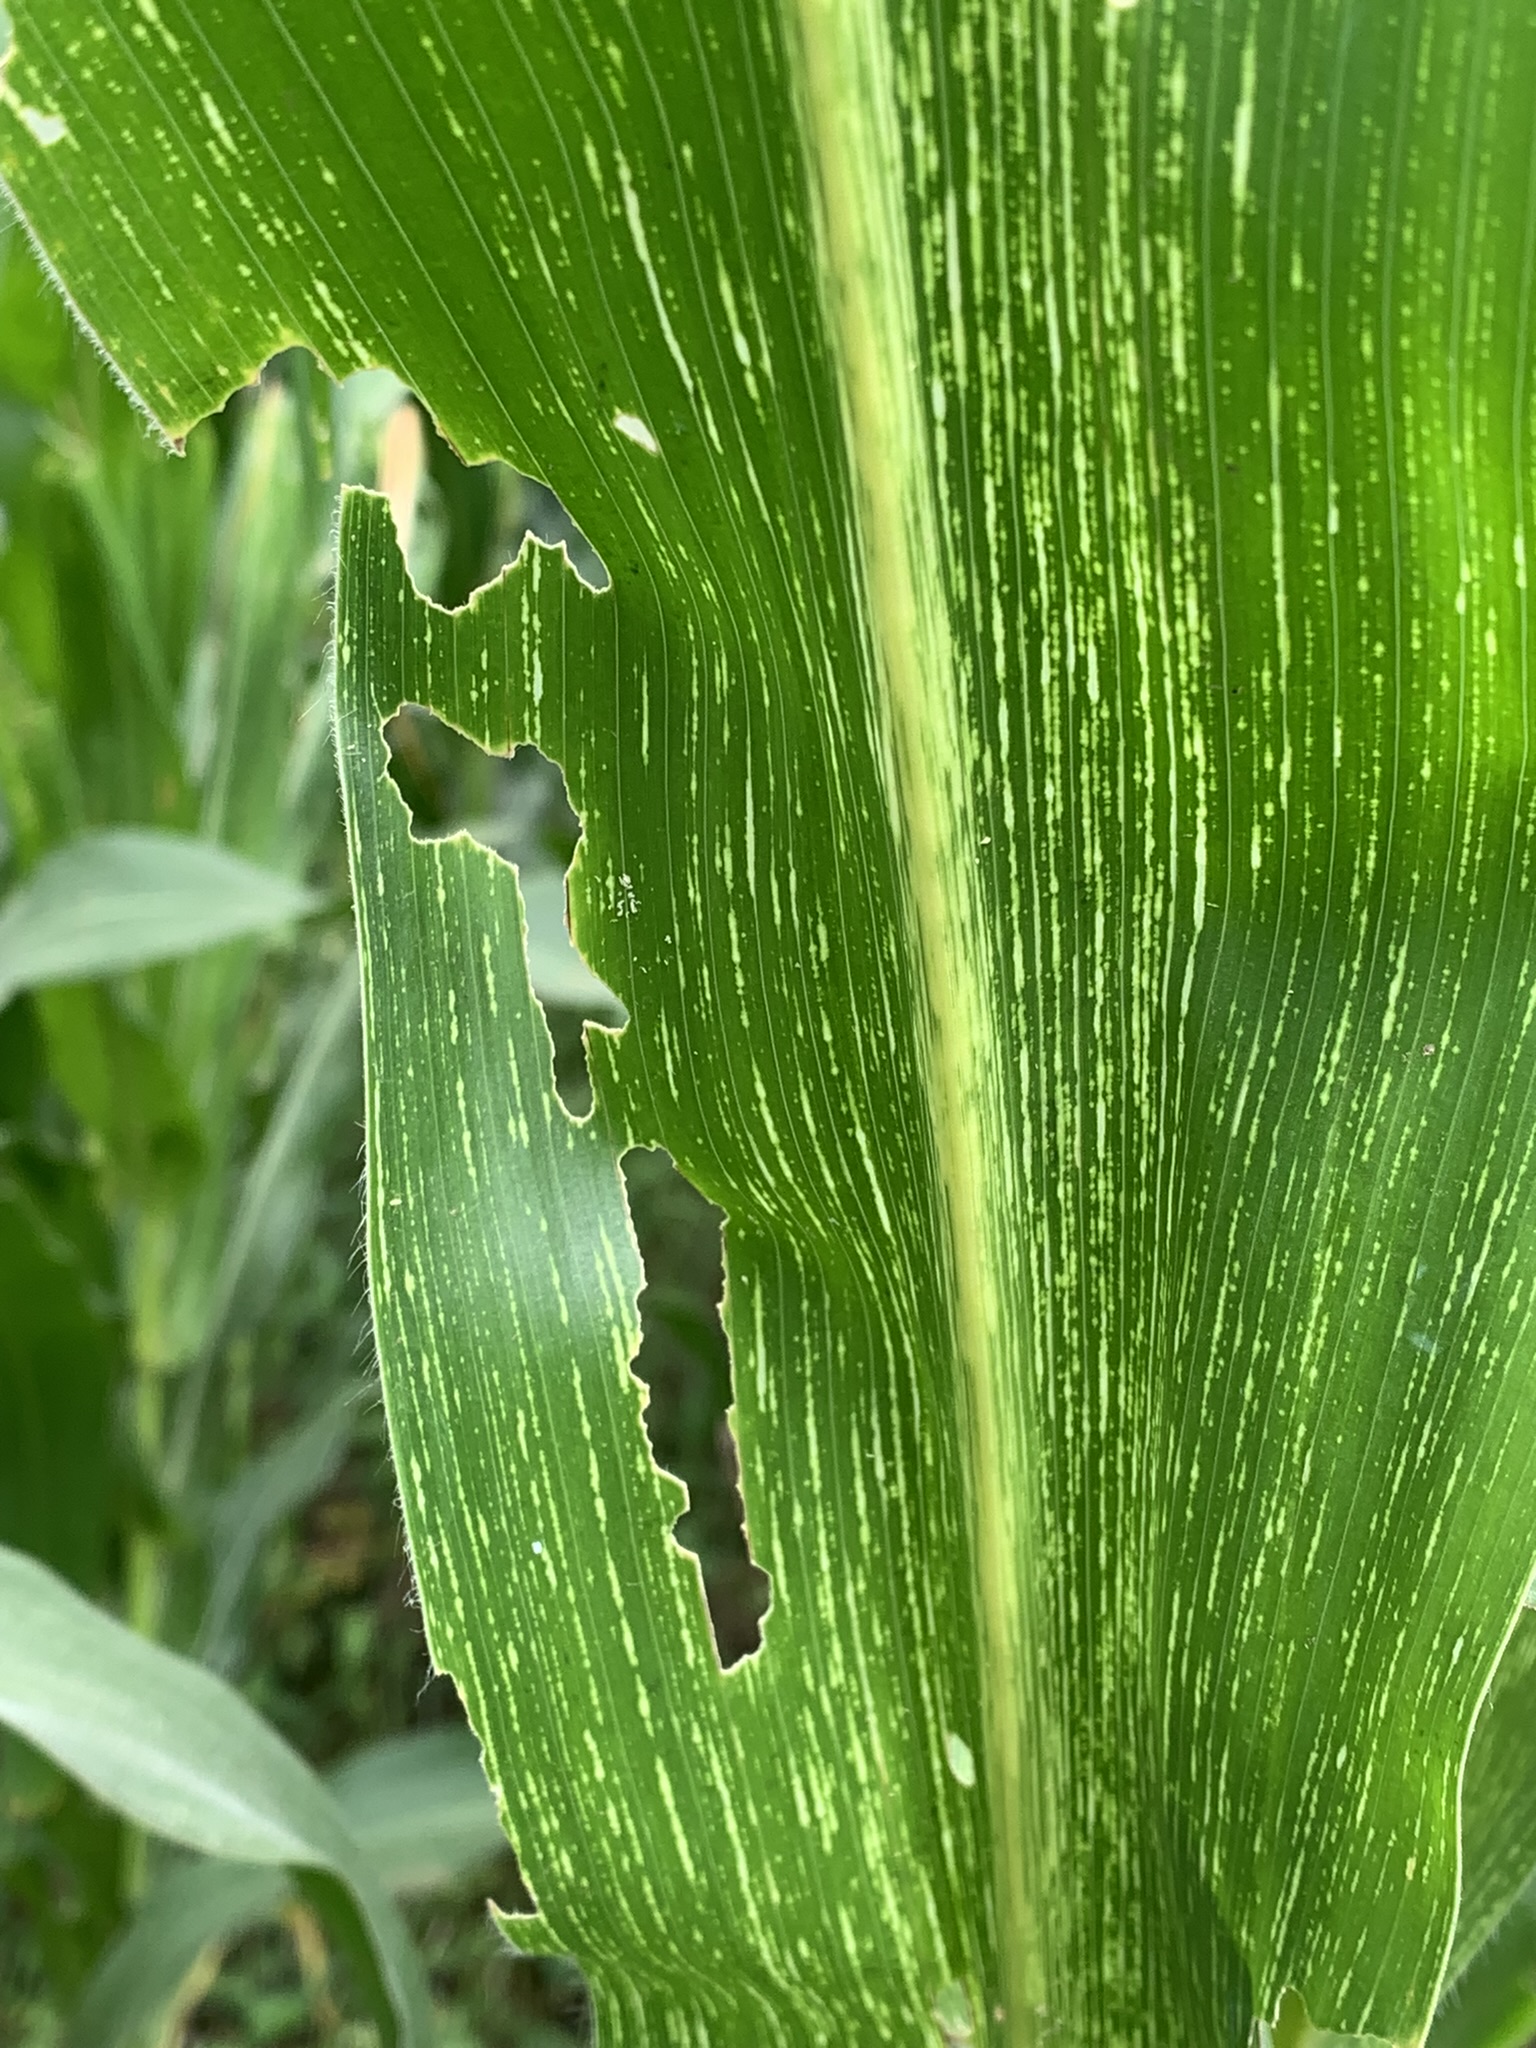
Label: MSV